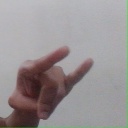
अक्षर: च